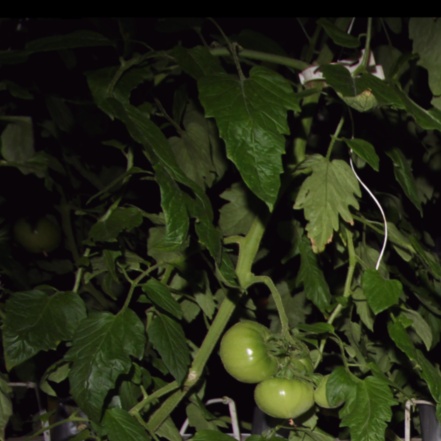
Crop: tomato